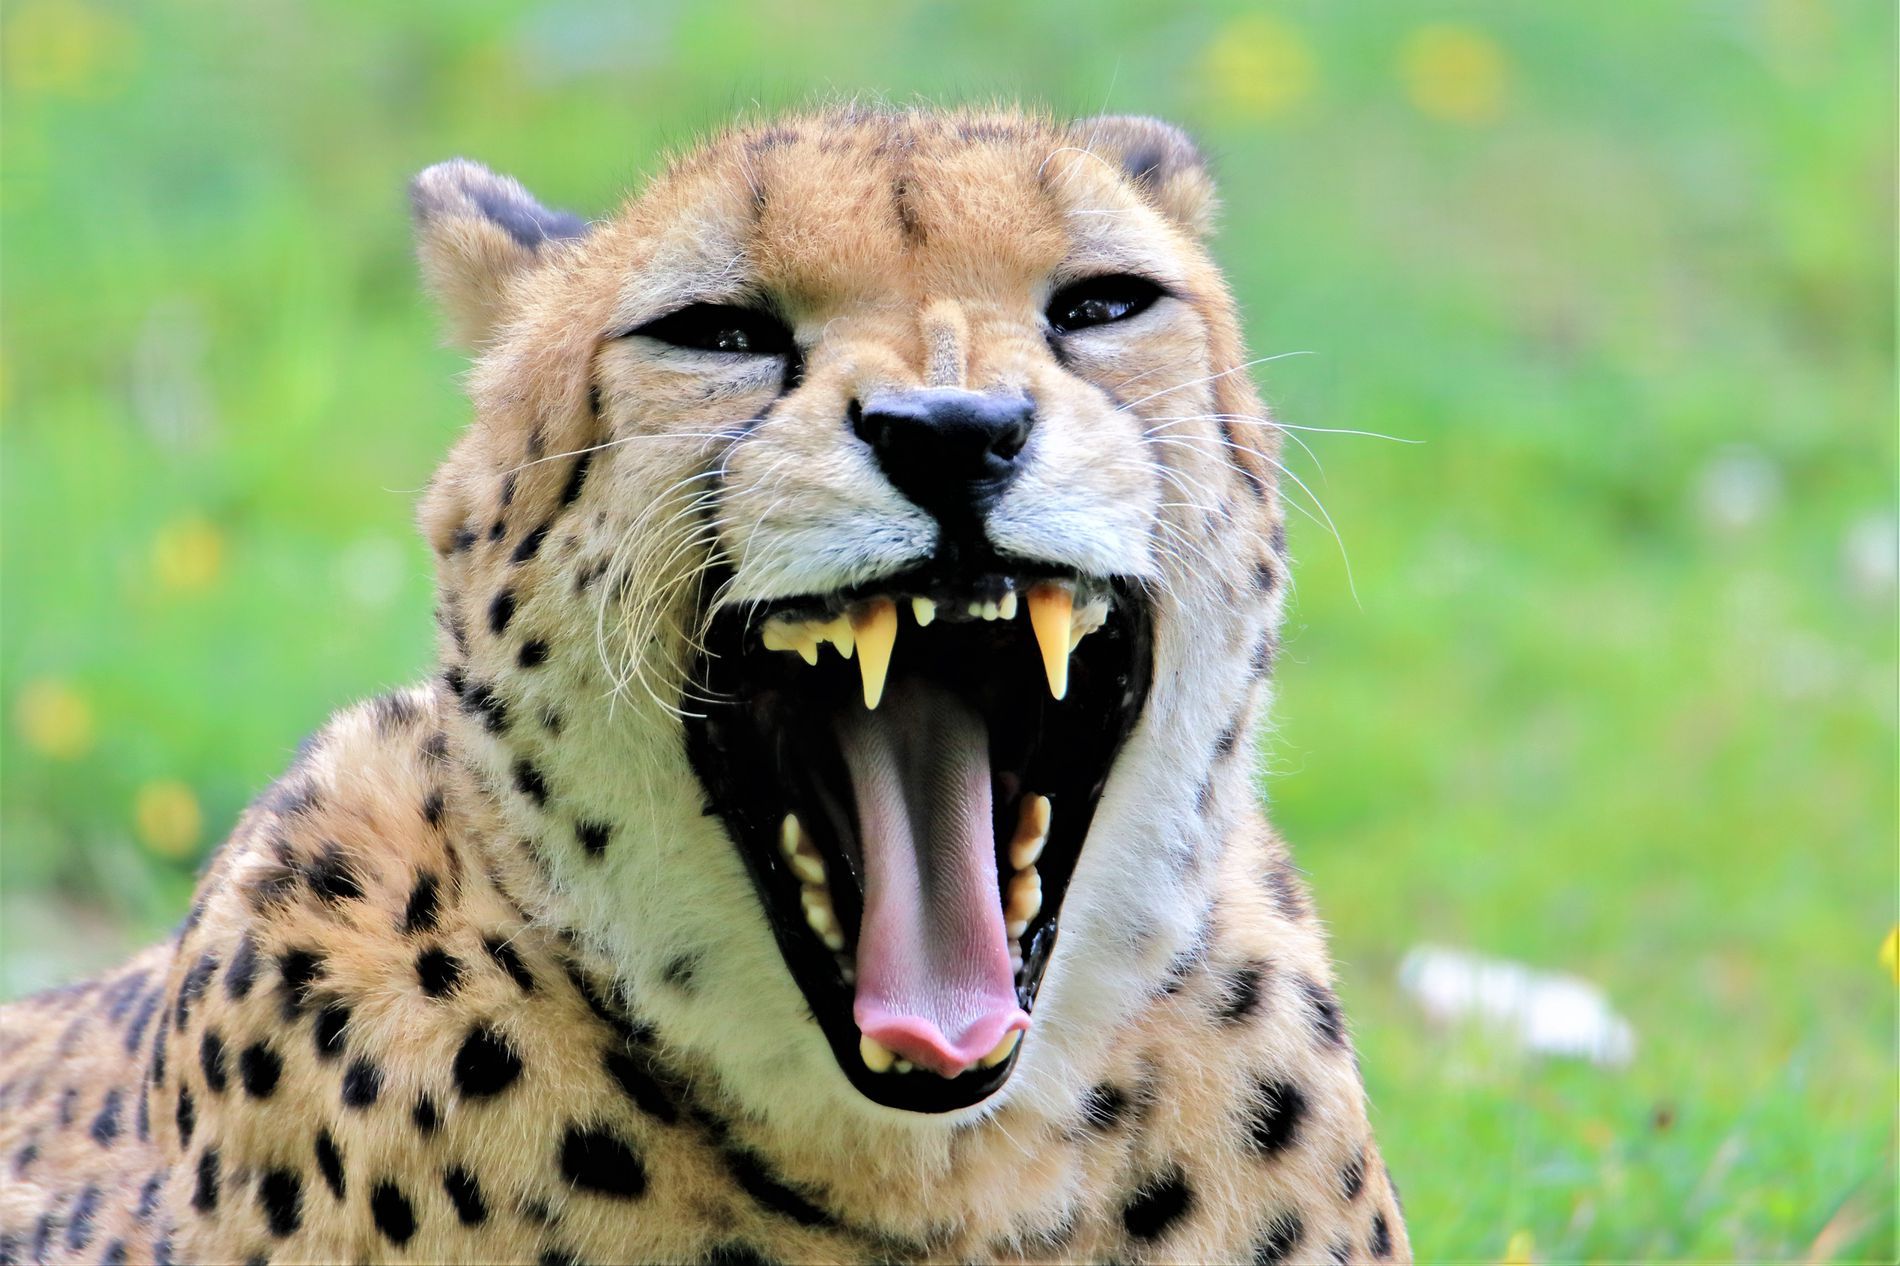
A Roar Of Cheetah
A Cheetah in the wild faces the camera with a wide open mouth, showing their teeth and tongue in a roar. His fur is golden with black spots. The background is blurry grass and yellow flowers.
A close up shot captured in daylight in the wild. The image focuses on the cheetah because of the blurry background. The atmosphere focuses on wild and wild animals' lives and their powerful nature which adds power and dramatic mood.
Labels: Animal, Cheetah, Mammal, Wildlife, Panther, Blurry Nature
Camera: Canon Canon EOS 80D
Lens: 150.0 - 600.0 mm, Tamron SP 150-600mm f/5-6.3 Di VC USD
Aperture: F6.3
Exposure: 1/250 sec
ISO: 200
Focal length: 600.0 mm